Question: Please indicate a possible affordance area of bicycle that can be used for steering
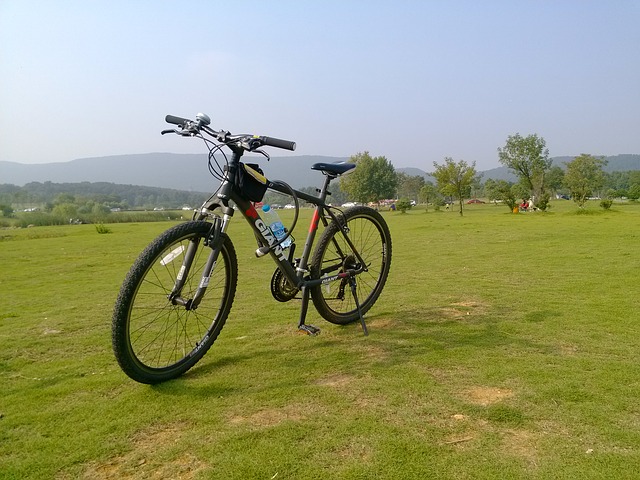
Answer: [157.368, 110.526, 304.737, 163.158]